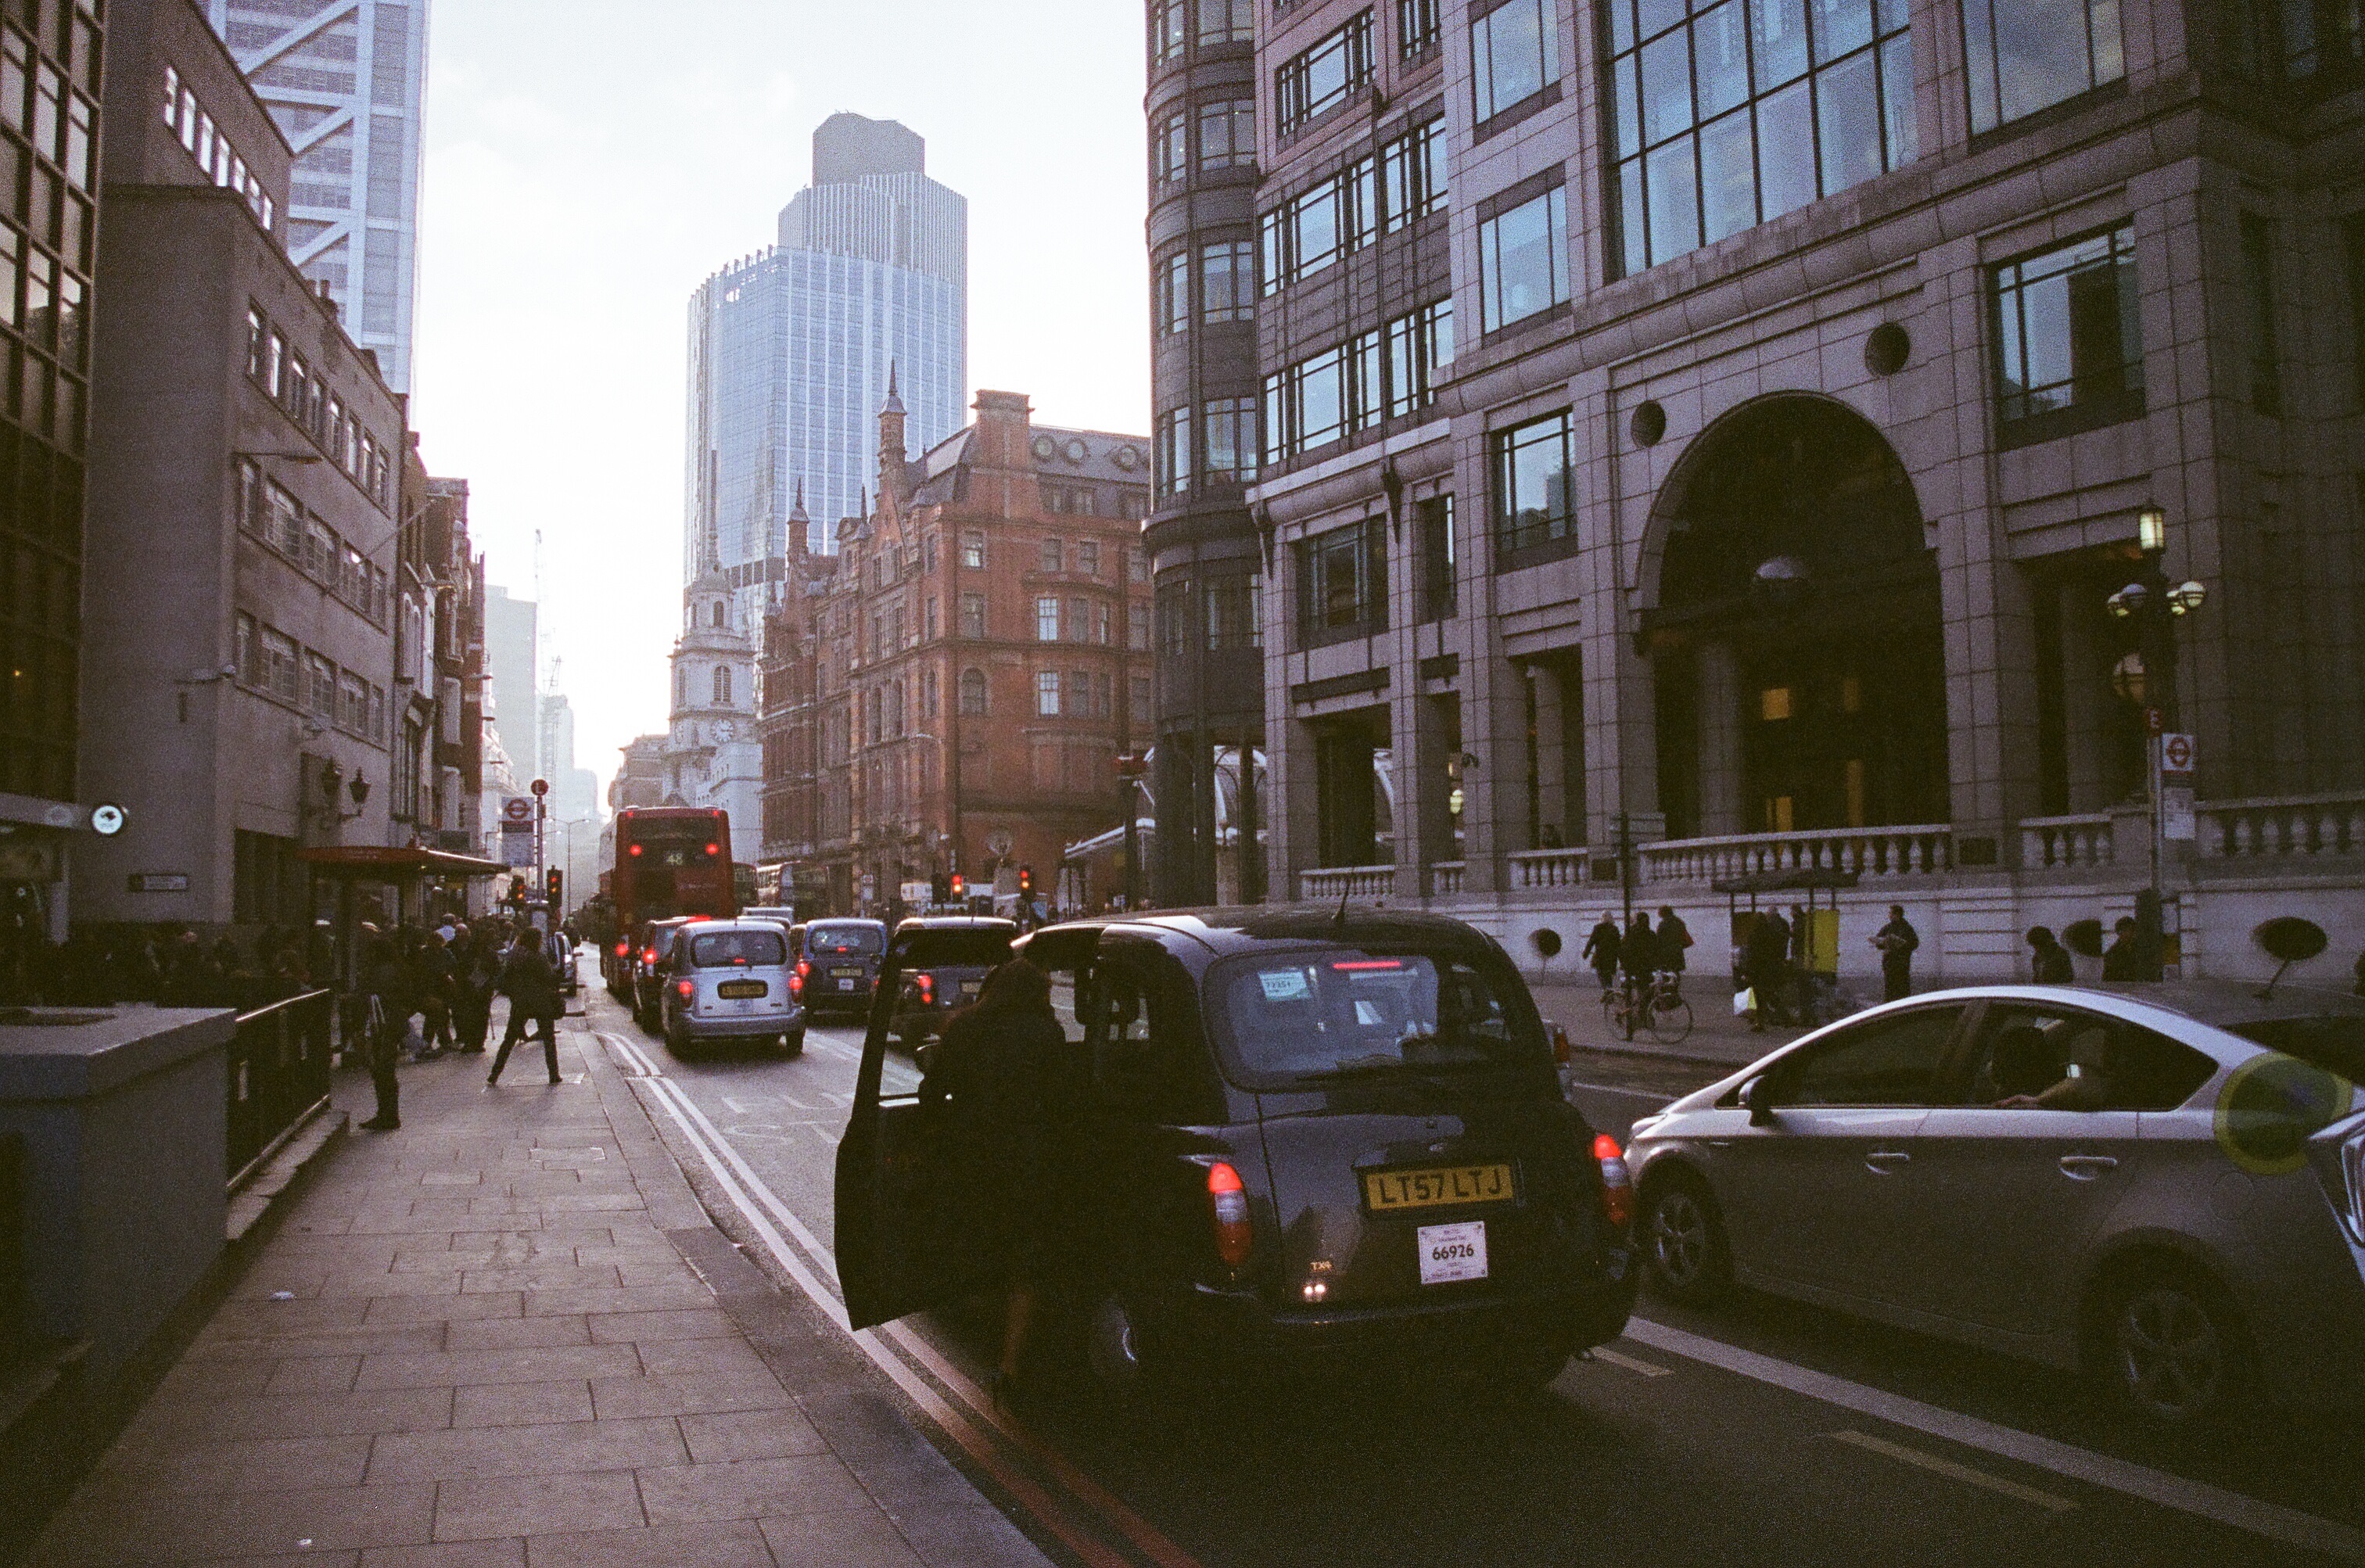
road, street, city, cityscape, downtown, lane, infrastructure, neighbourhood, urban area